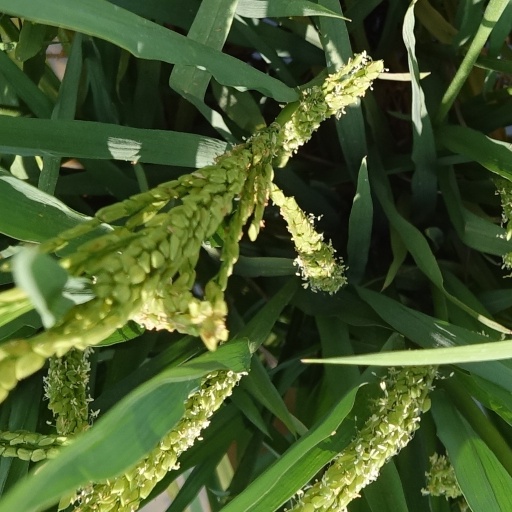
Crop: rice